Eduard Shevardnadze

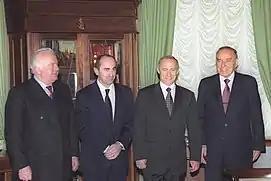

Shevardnadze was a close ally of Gorbachev and was a strong advocate of the reform policies of glasnost and perestroika. He subsequently played a key role in the détente that marked the end of the Cold War. He negotiated nuclear arms treaties with the United States. He helped end the war in Afghanistan, allowed the reunification of Germany, and withdrew Soviet forces from Eastern Europe and from the Chinese border. He earned the nickname "The Silver Fox".